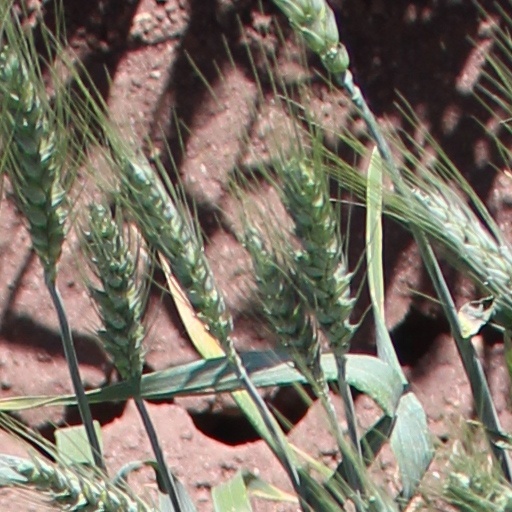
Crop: wheat